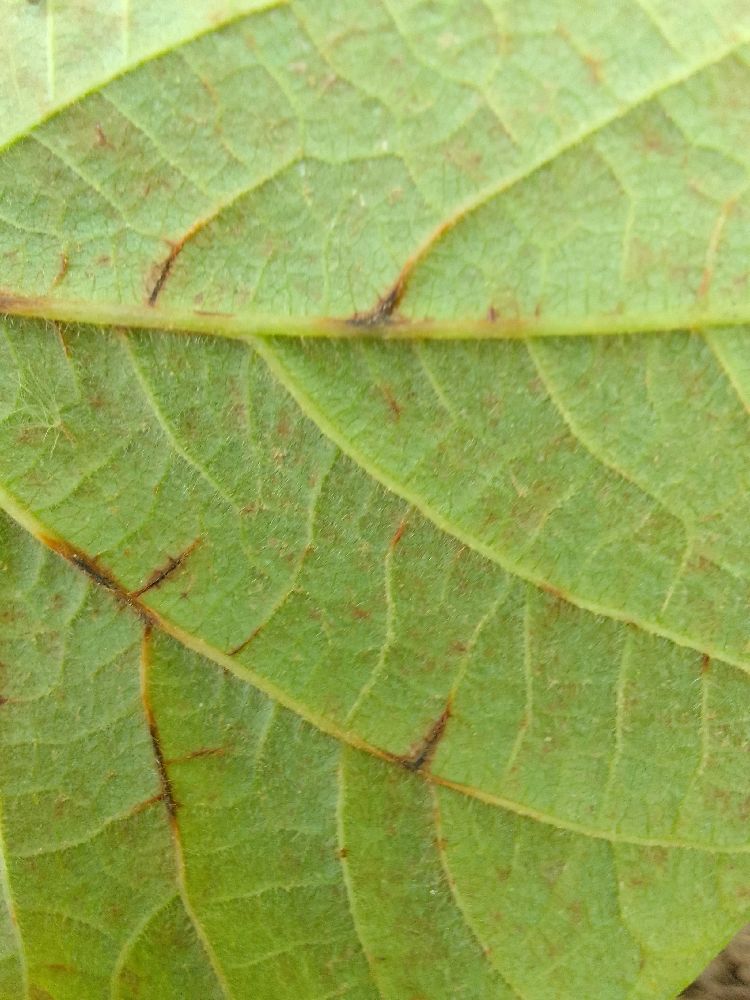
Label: anthracnose